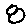
Label: 8